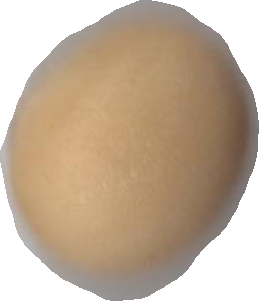
Variety: Dega